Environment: real
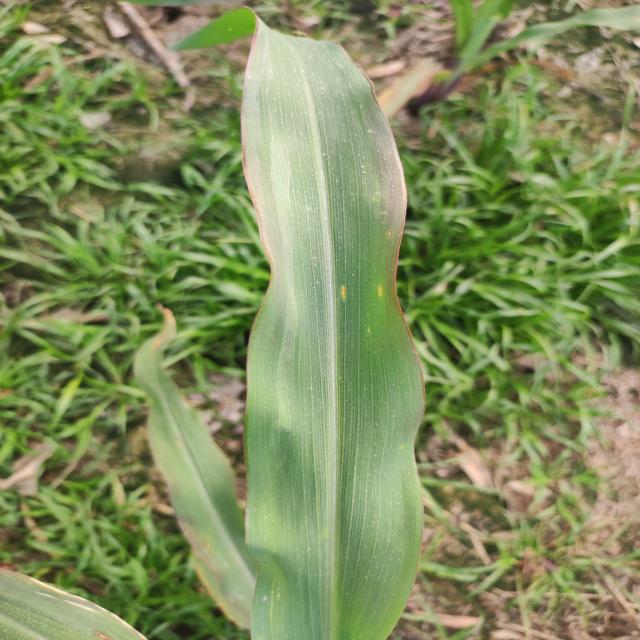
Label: phosphorus_deficiency